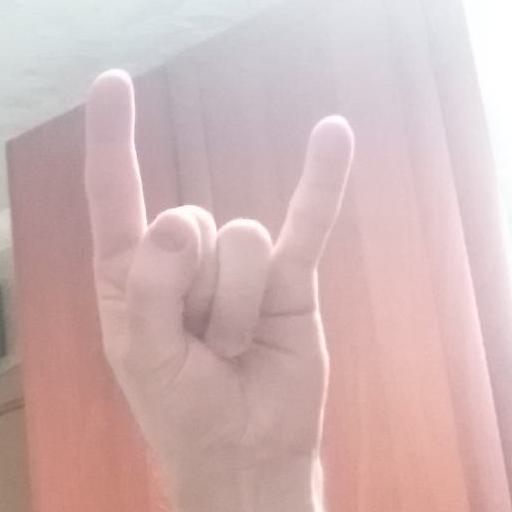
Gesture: rock